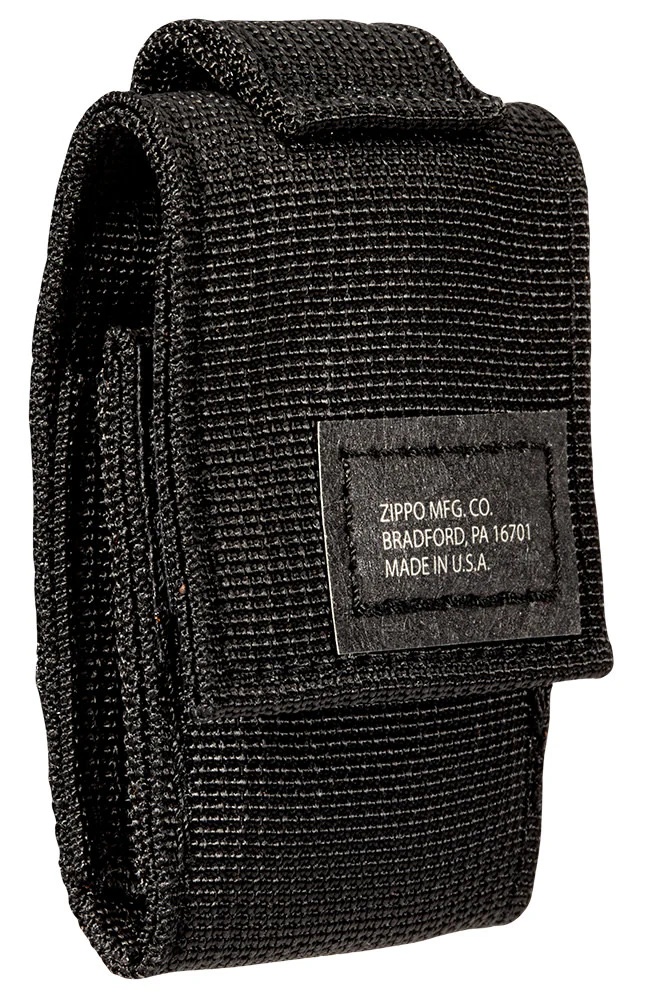
Zippo Tactical Pouch
This product is all about, Made In USA, extreme durability, and versatility. Rest assured, the Zippo Tactical Pouch was designed and is manufactured with the same amount of integrity and care as the Zippo lighter it protects. Tactical Pouch comes in Black, OD Green, and Coyote colors. Made in the USA with Military Spec Materials Pouch holds any Zippo windproof lighter securely 1" & 2" Nylon Webbing per Mil-Spec style 17337 100% Nylon Hook & Loop Velcro closure Velcro Cycle Life 20,000 operations minimum Pouch Specs: Height: 3.25" Width: 2.00" Depth: 1.12" Weight: 0.33 lbs.
Brand: Zippo
Category: Apparel & Accessories > Handbags, Wallets & Cases